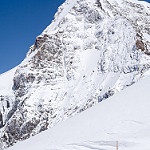
Label: mountain